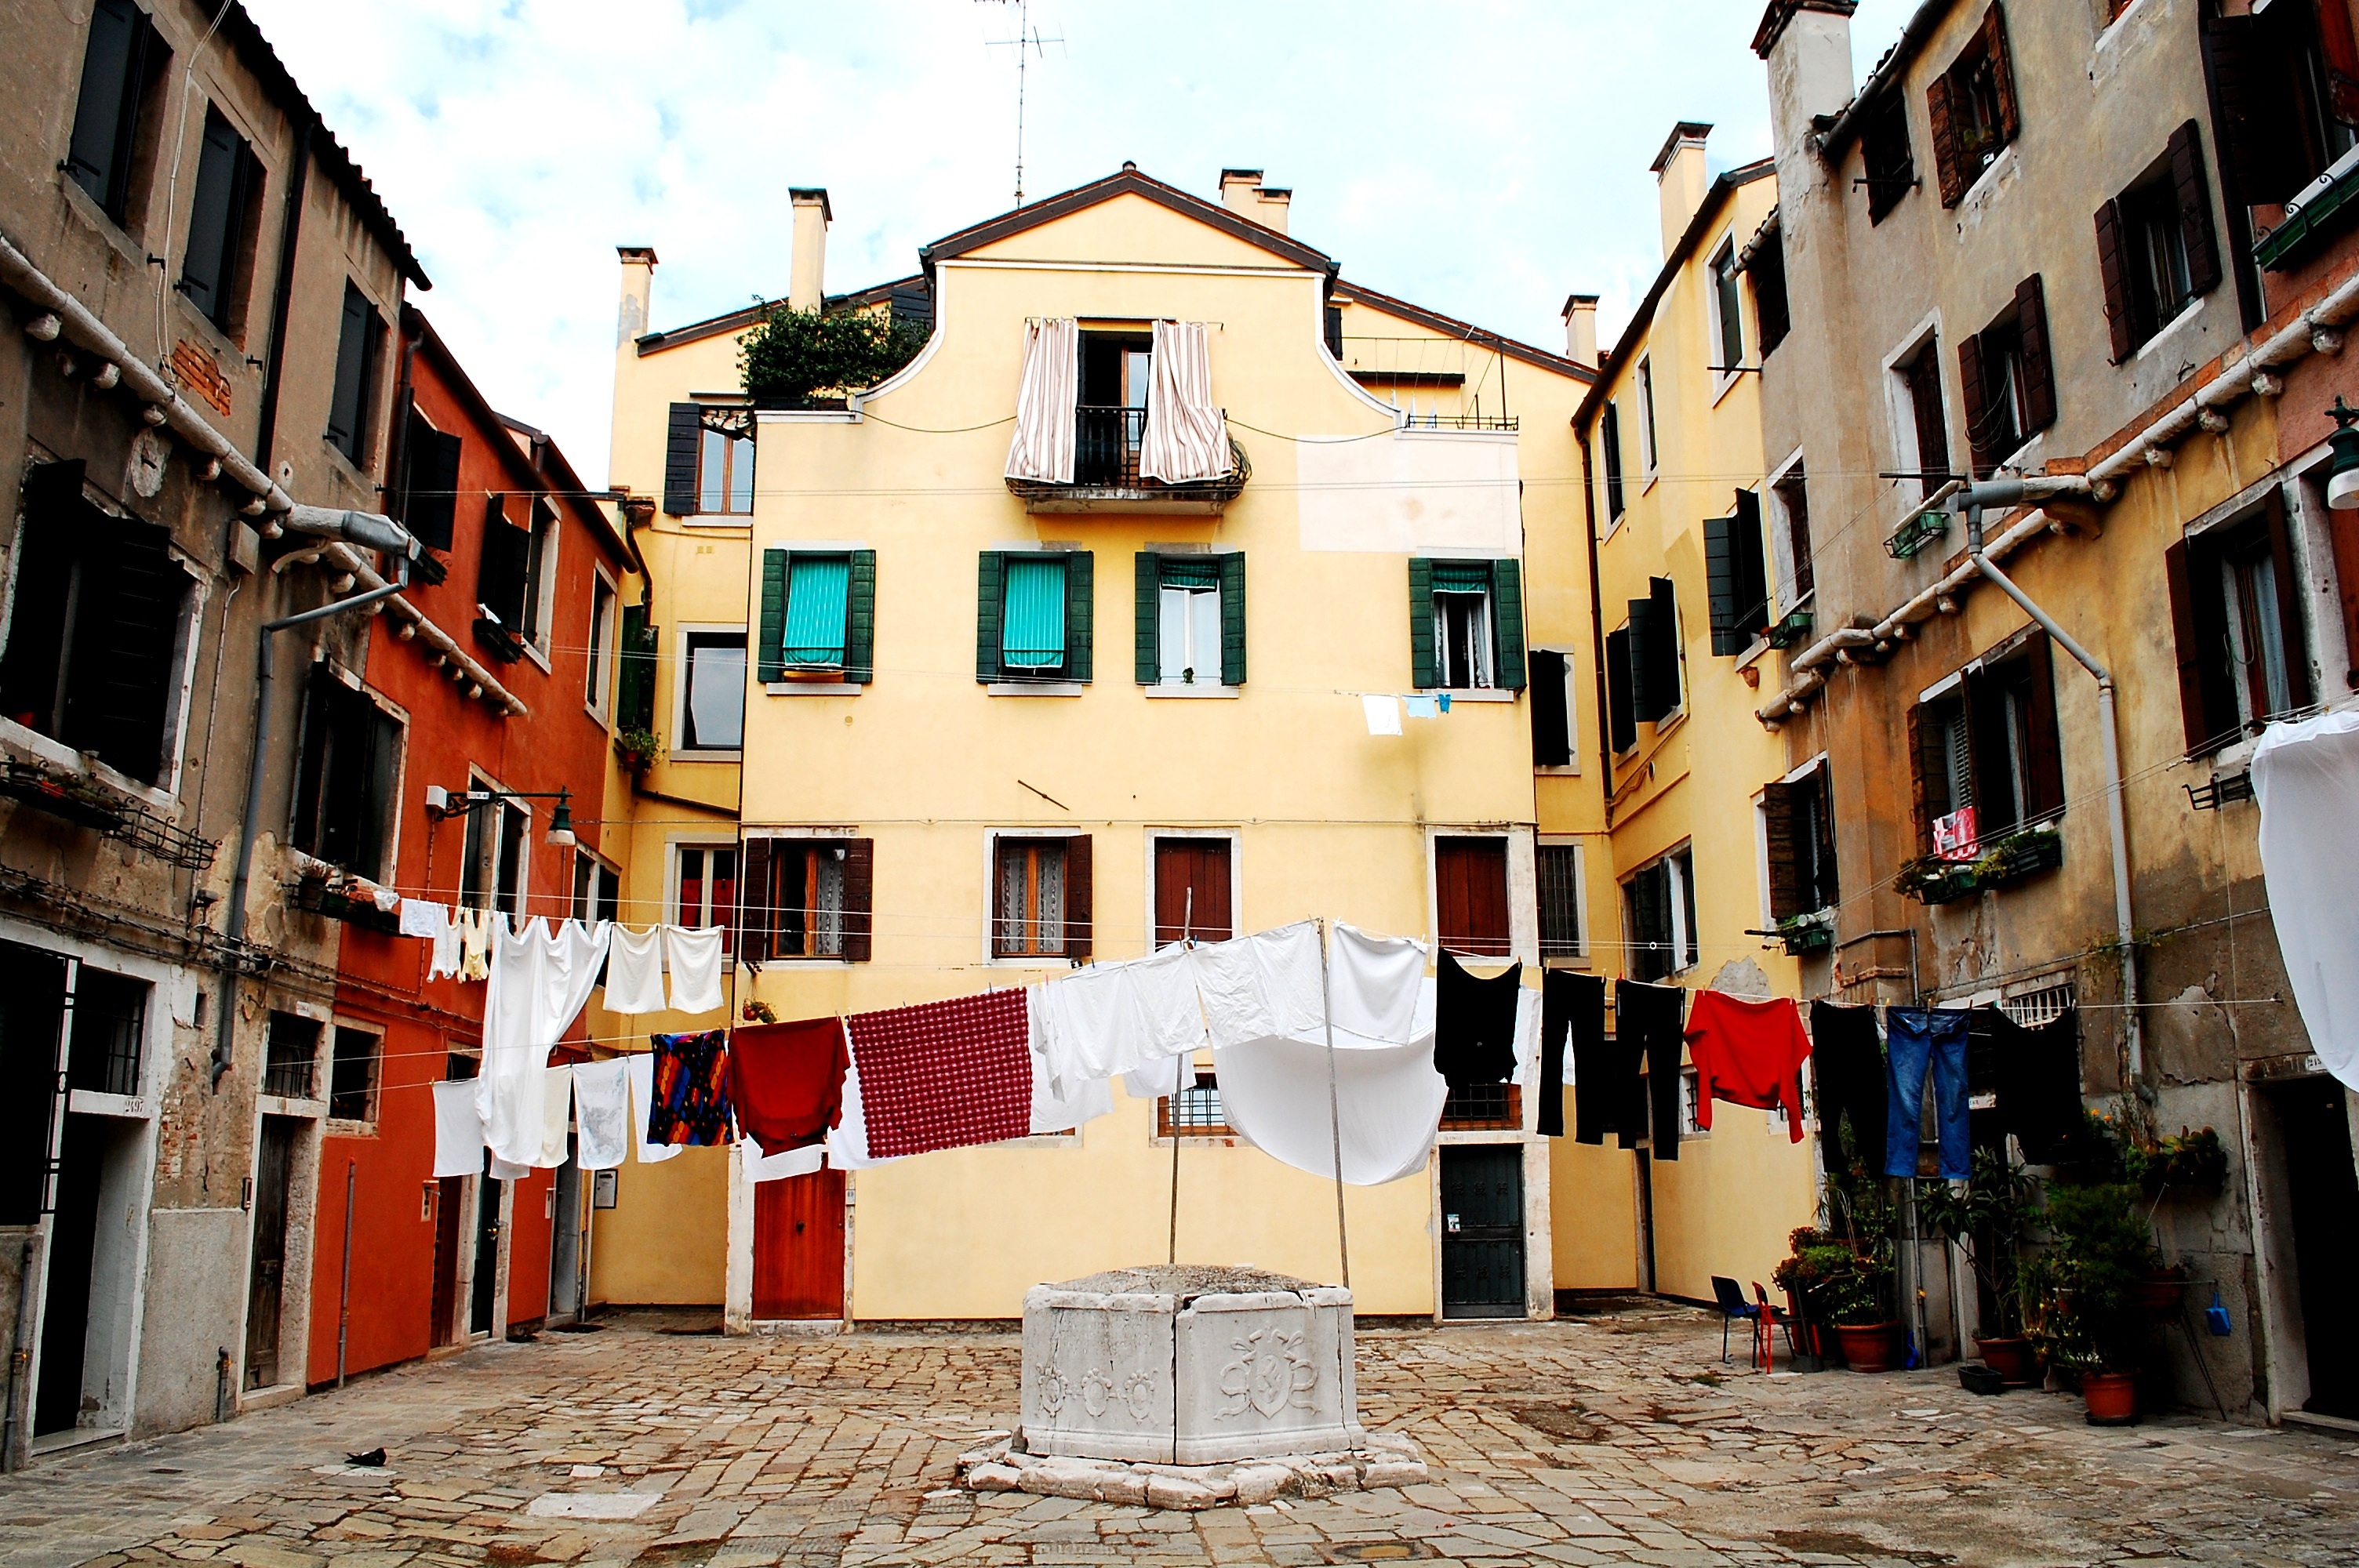
architecture, road, street, house, town, alley, city, travel, village, facade, venice, apartment, laundry, infrastructure, neighbourhood, urban area, residential area, human settlement, campiello